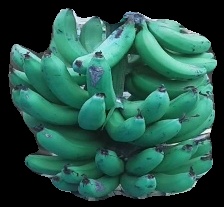
Variety: pachbale
Grade: grade3